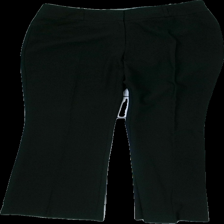
View: front
Type: Trousers
Category: Ladies
Brand: Missing
Colors: Black
Material: 73% polyester, 27% cotton
Cut: Regular
Season: All
Price range: 50-100
Recommended usage: Reuse